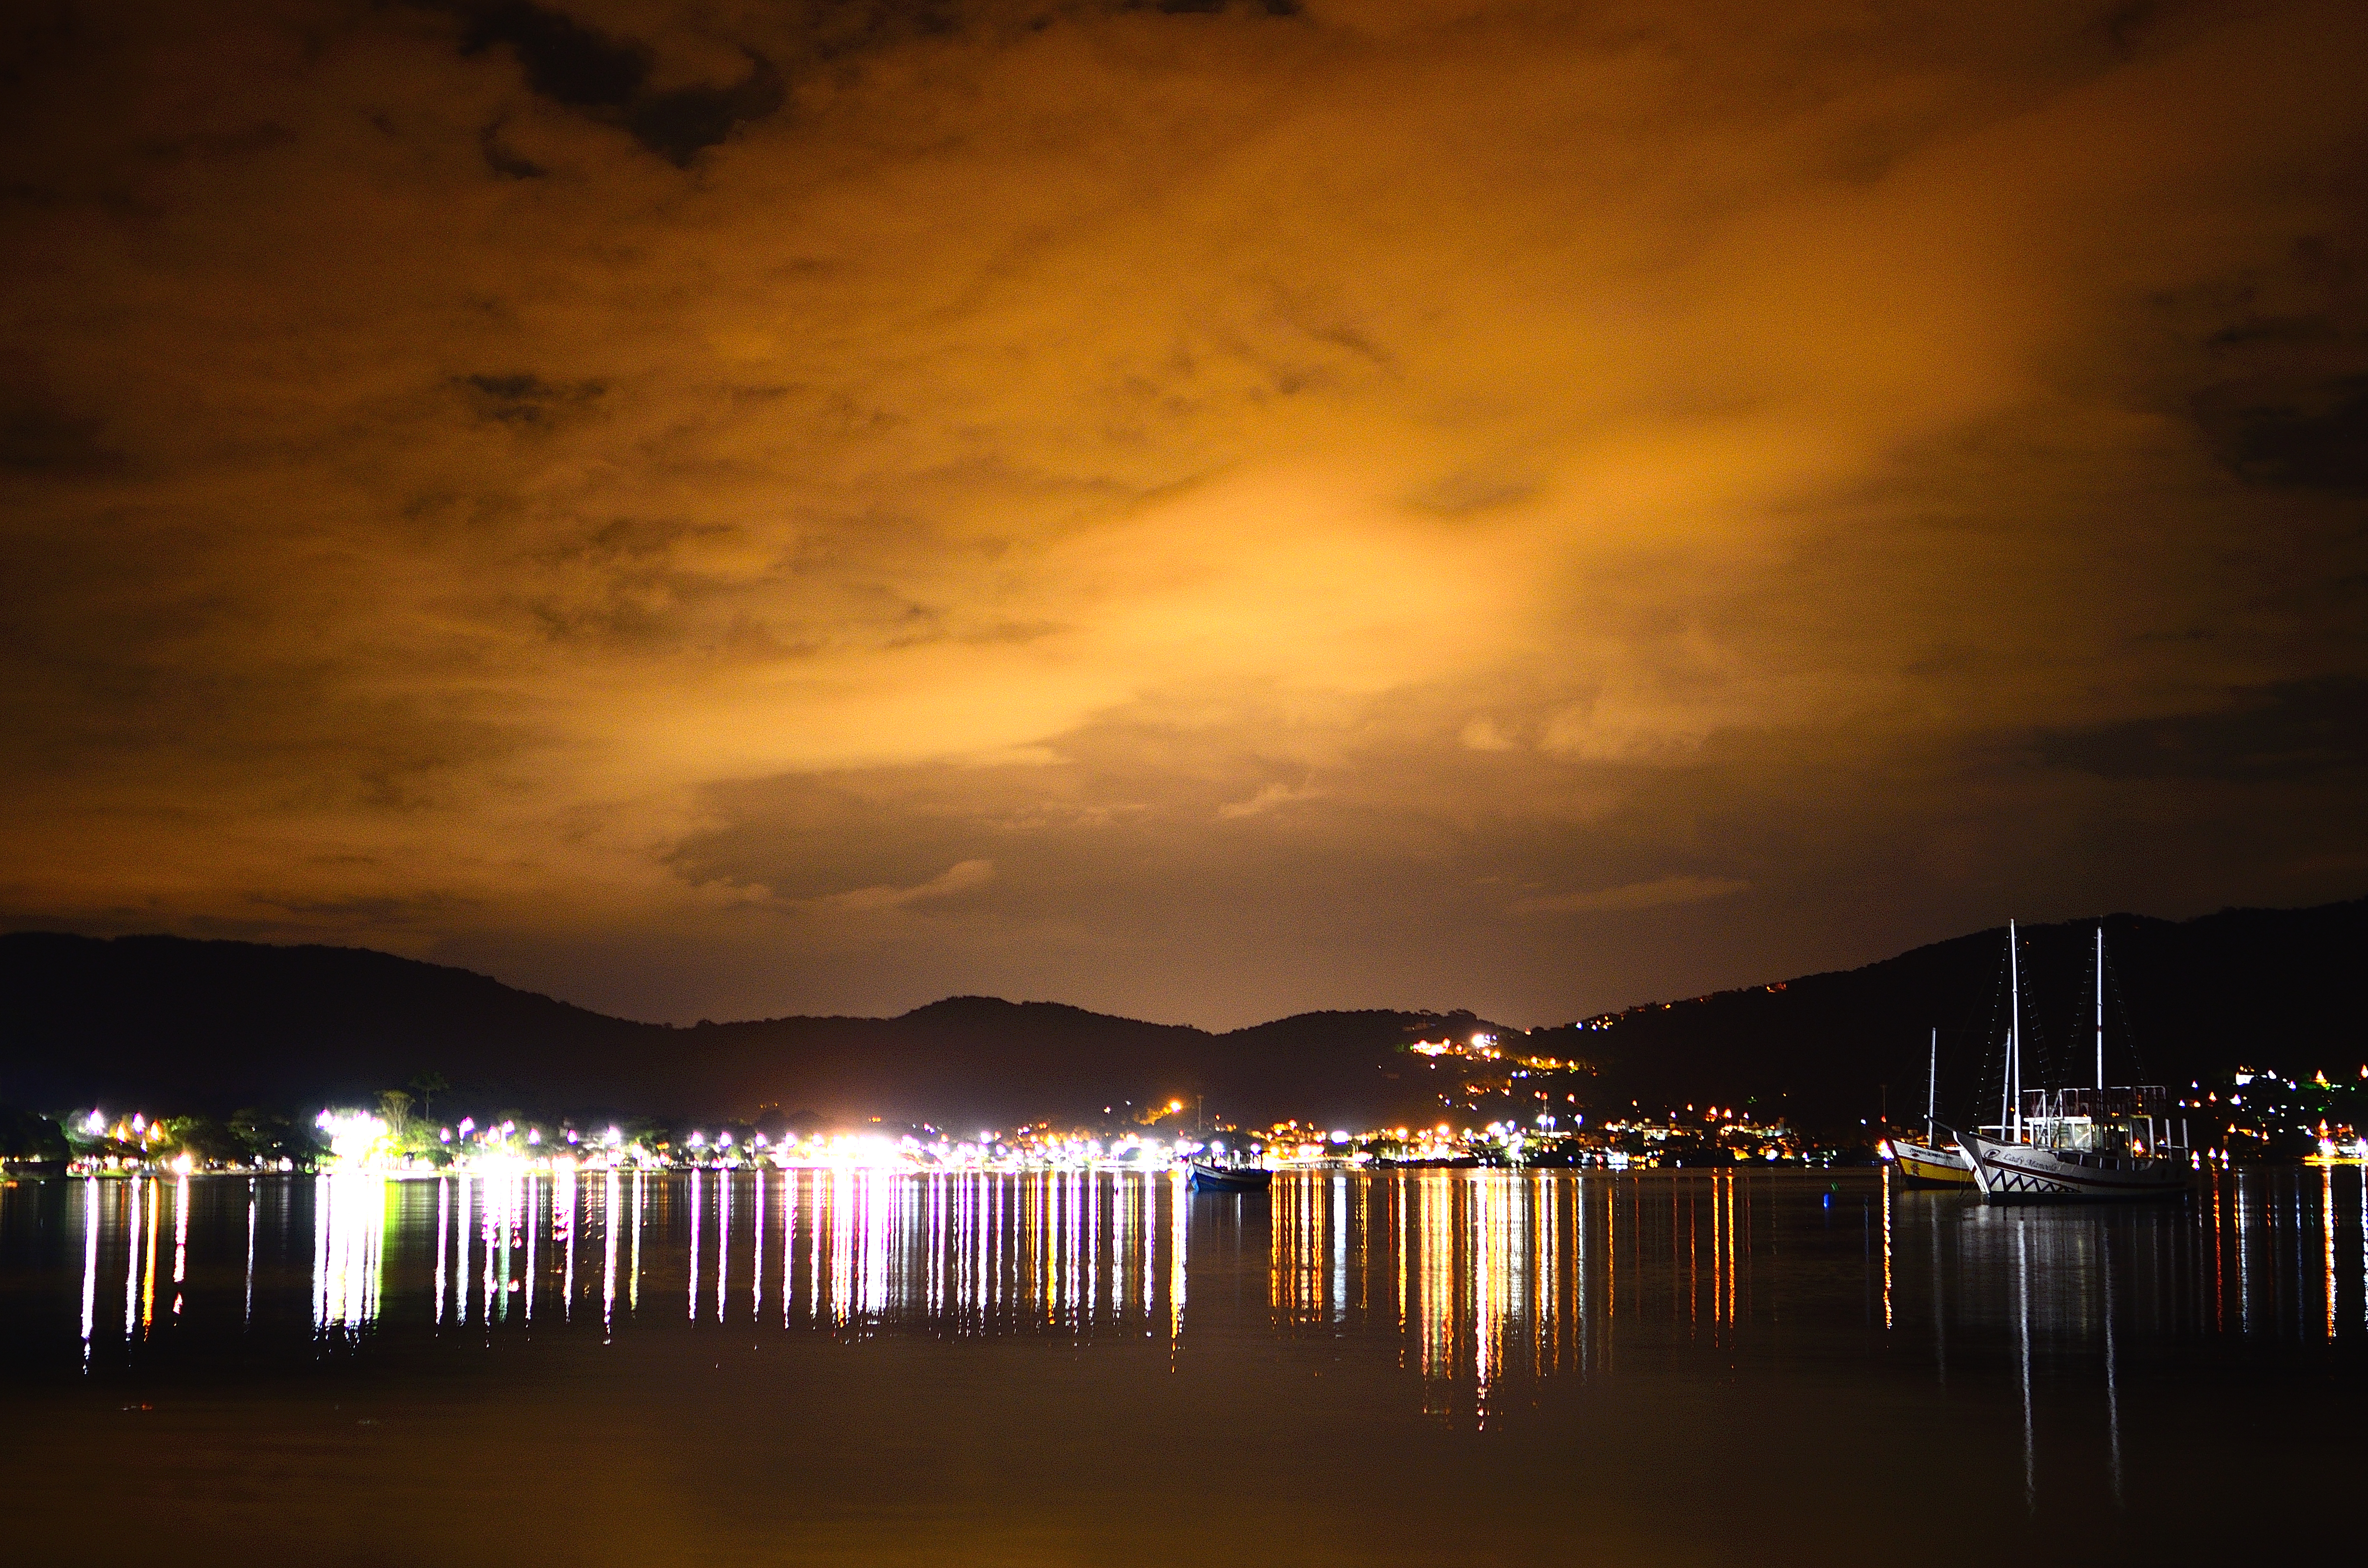
sea, horizon, cloud, sunrise, sunset, night, sunlight, morning, dawn, dusk, evening, reflection, darkness, playa, brasil, noche, florianopolis, santacatarina, lagoadaconceicao, br, bardoboni, noite, boni, afterglow